Mirna Valerio

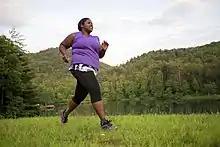
Mirna Valerio runs around Blackrock Lake in Georgia. In effort to bring body-positive messaging to the world of ultramarathon running, she's faced racism, sexism, and body shaming.

Mirna Valerio (born ) is an American runner who advocates for inclusion in the running community towards people of all races, sizes, genders, and backgrounds. In her own words, “[she is] good with [her] big body.”